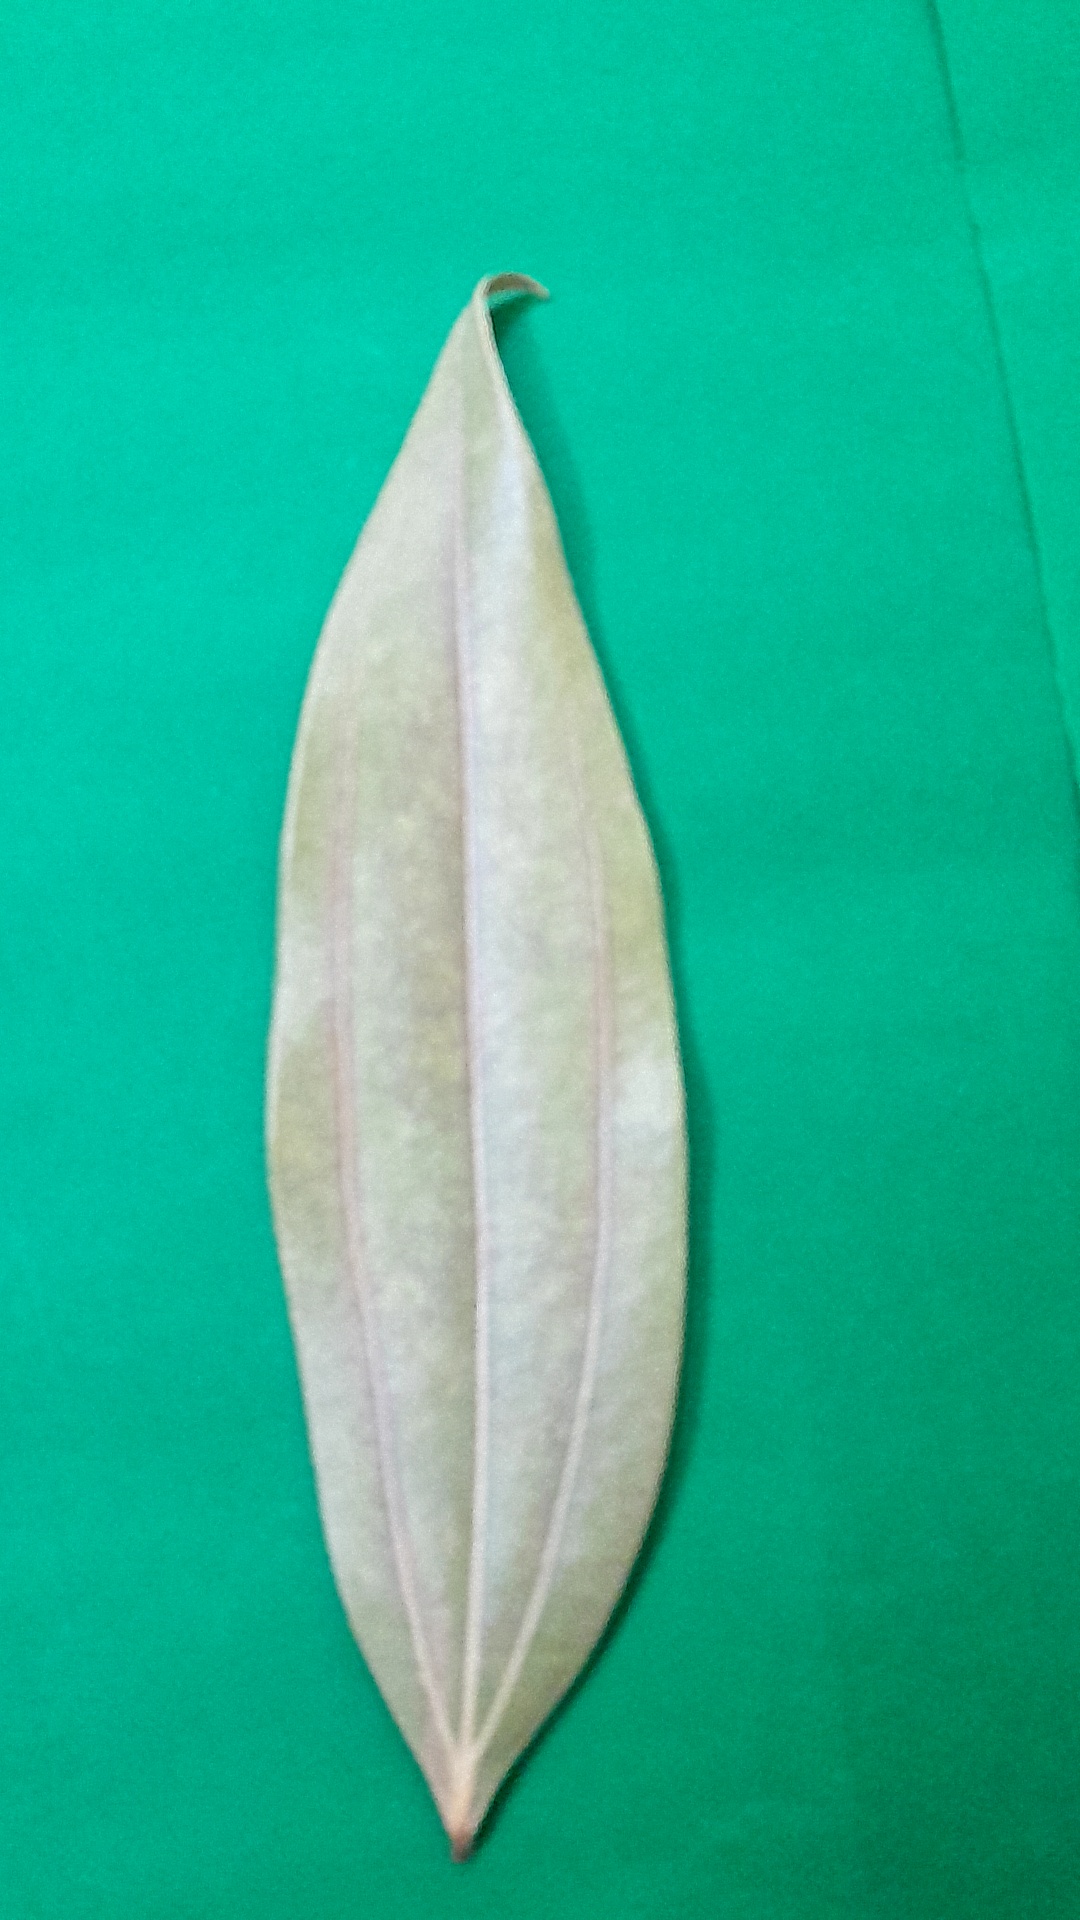
Label: Dry Leaf